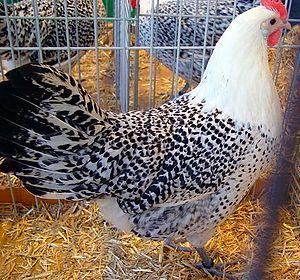
La mouette de Groningue est une race de poule domestique originaire des Pays-Bas.
La mouette de la Frise orientale est une race de poule domestique.
Cette liste des races de poules recense essentiellement les races rencontrées en Europe et n'est pas exhaustive. Ce sont des poules domestiques, même si certaines ont des caractères ou des origines sauvages.